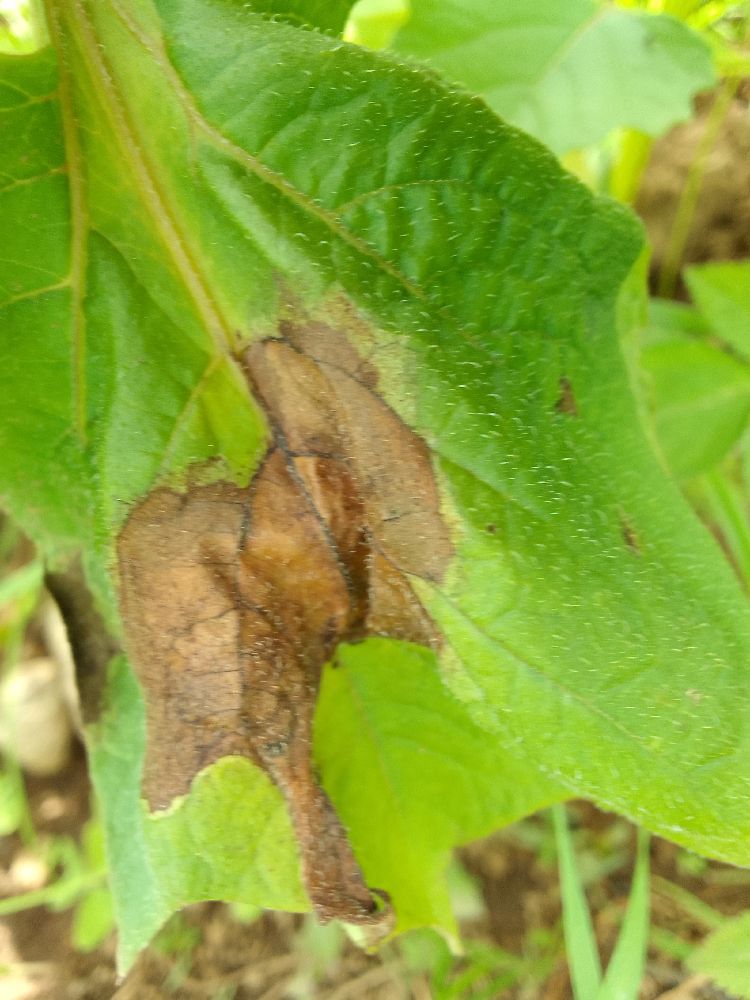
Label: Late blight